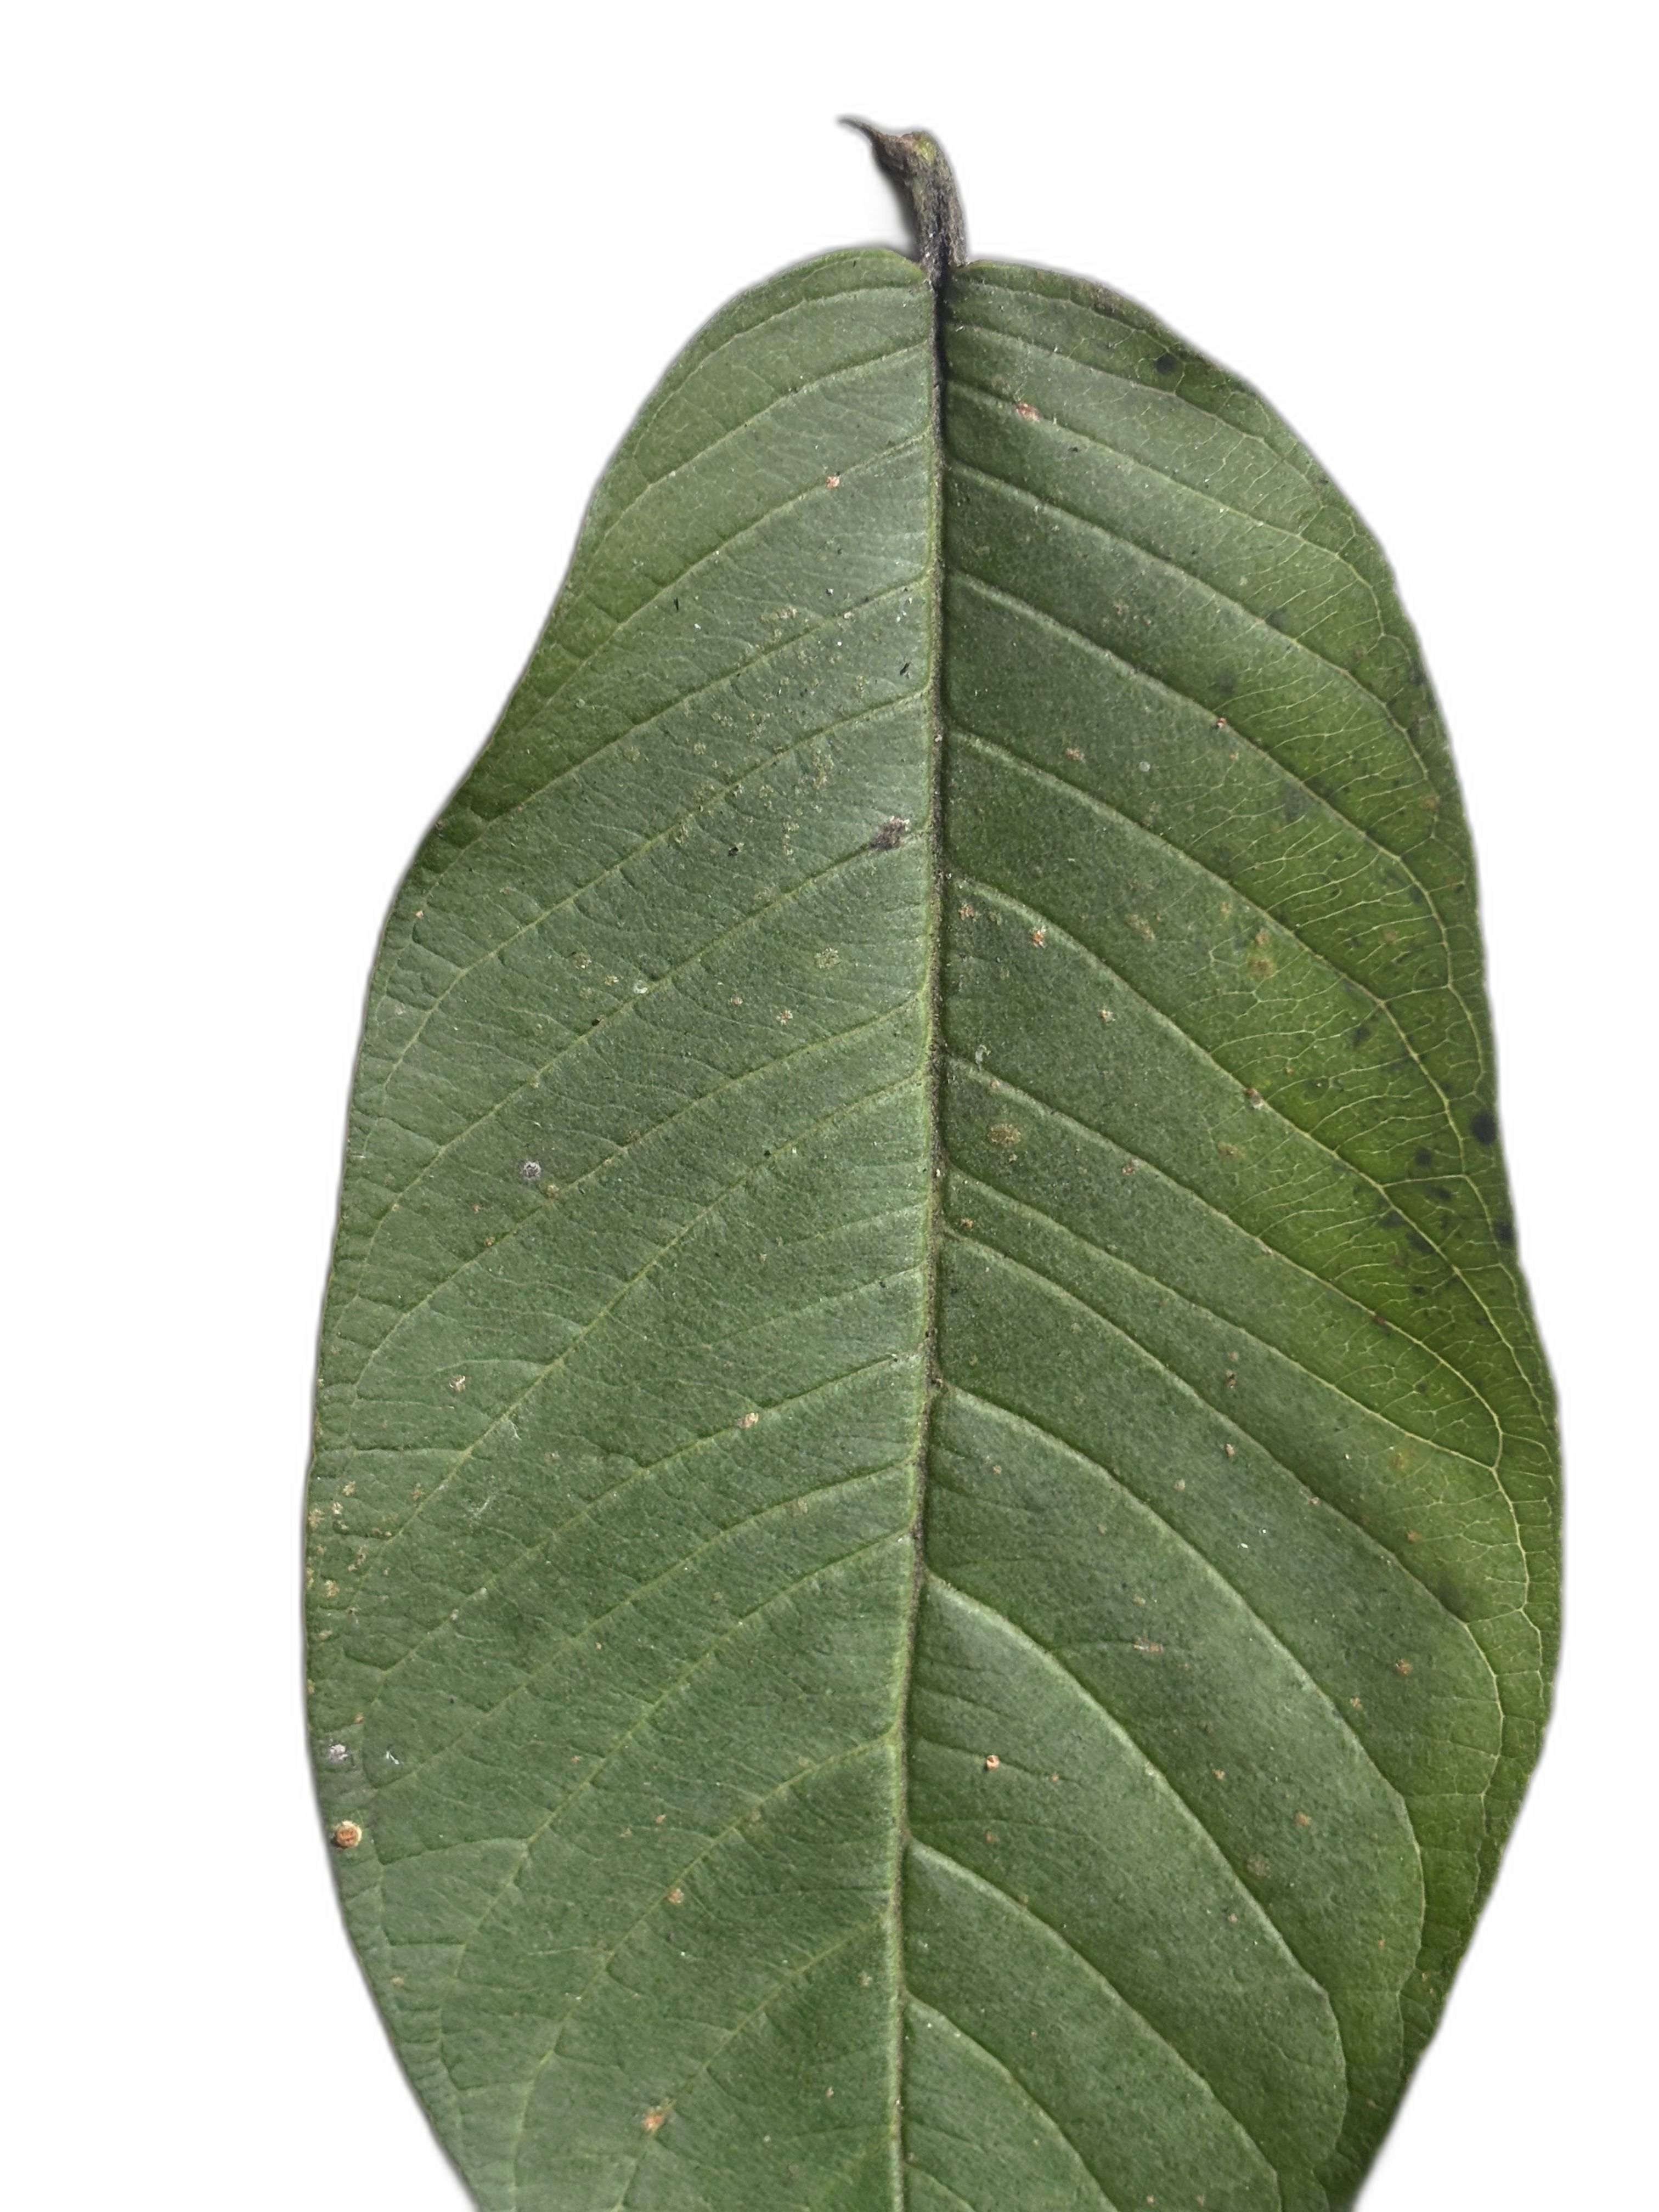
Plant part: leaf
Disease: Healthy